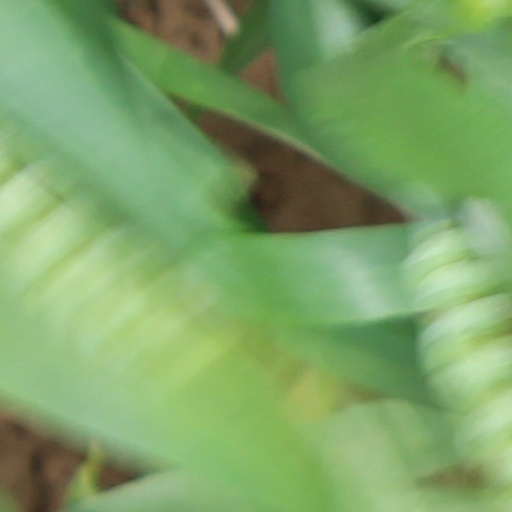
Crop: wheat